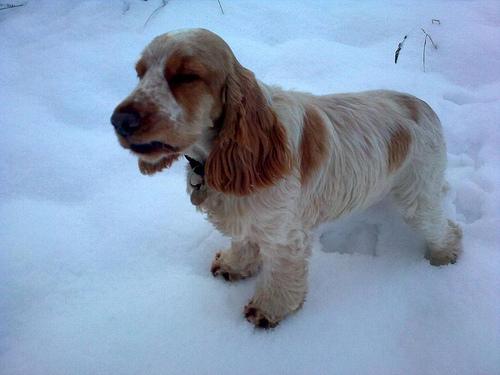
Breed: english cocker spaniel